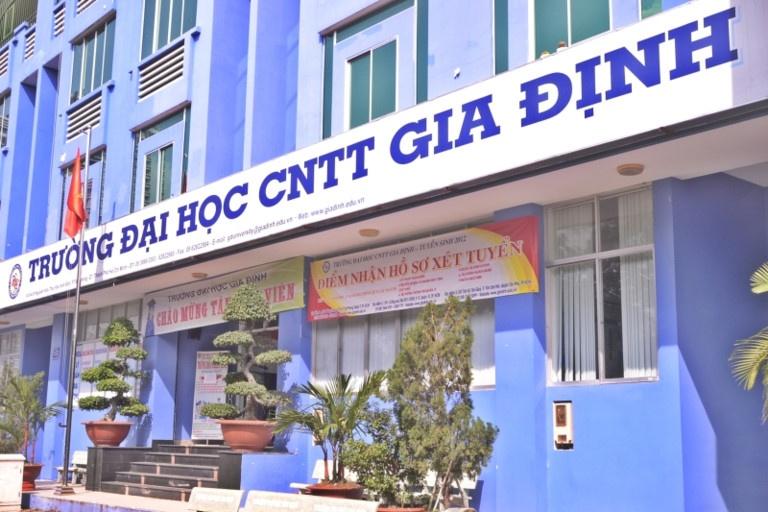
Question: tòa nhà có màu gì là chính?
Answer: màu xanh dương